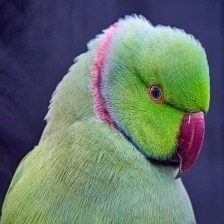
Species: ALEXANDRINE PARAKEET
Scientific name: PSITTACULA EUPATRIA